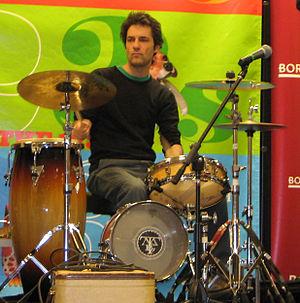
Marty Beller est un musicien compositeur new-yorkais né un 10 juillet. Il est le batteur du groupe They Might Be Giants depuis 2004. Il a aussi travaillé avec, entre autres, Michelle Lewis, Daniel Cartier, Jennifer Muller, Kelli Wicke Davis, Sean Curran, Heidi Latsky, Roderick L. Jackson et a composé deux albums solos : Leap et Breathe.